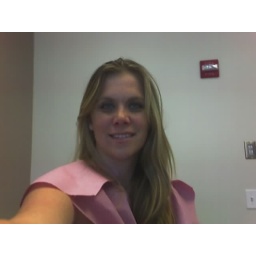
Everyone looks hot in pink paper gowns.